Rathmines

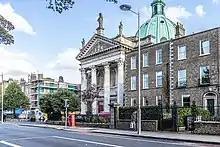
The neoclassical Mary Immaculate church with Georgian townhouses nearby

On 25 April 1916, during the Easter Rising, Captain John Bowen-Colthurst, an officer of the 3rd battalion Royal Irish Rifles, went on a raiding party in Rathmines holding Francis Sheehy-Skeffington as hostage. At Rathmines Road, he shot dead 19-year-old James Joseph Coade of 28 Mountpleasant Avenue. Coade had been attending a Sodality meeting at the nearby Catholic Church of Our Lady of Refuge. Sheehy-Skeffington was later shot dead in Portobello Barracks.